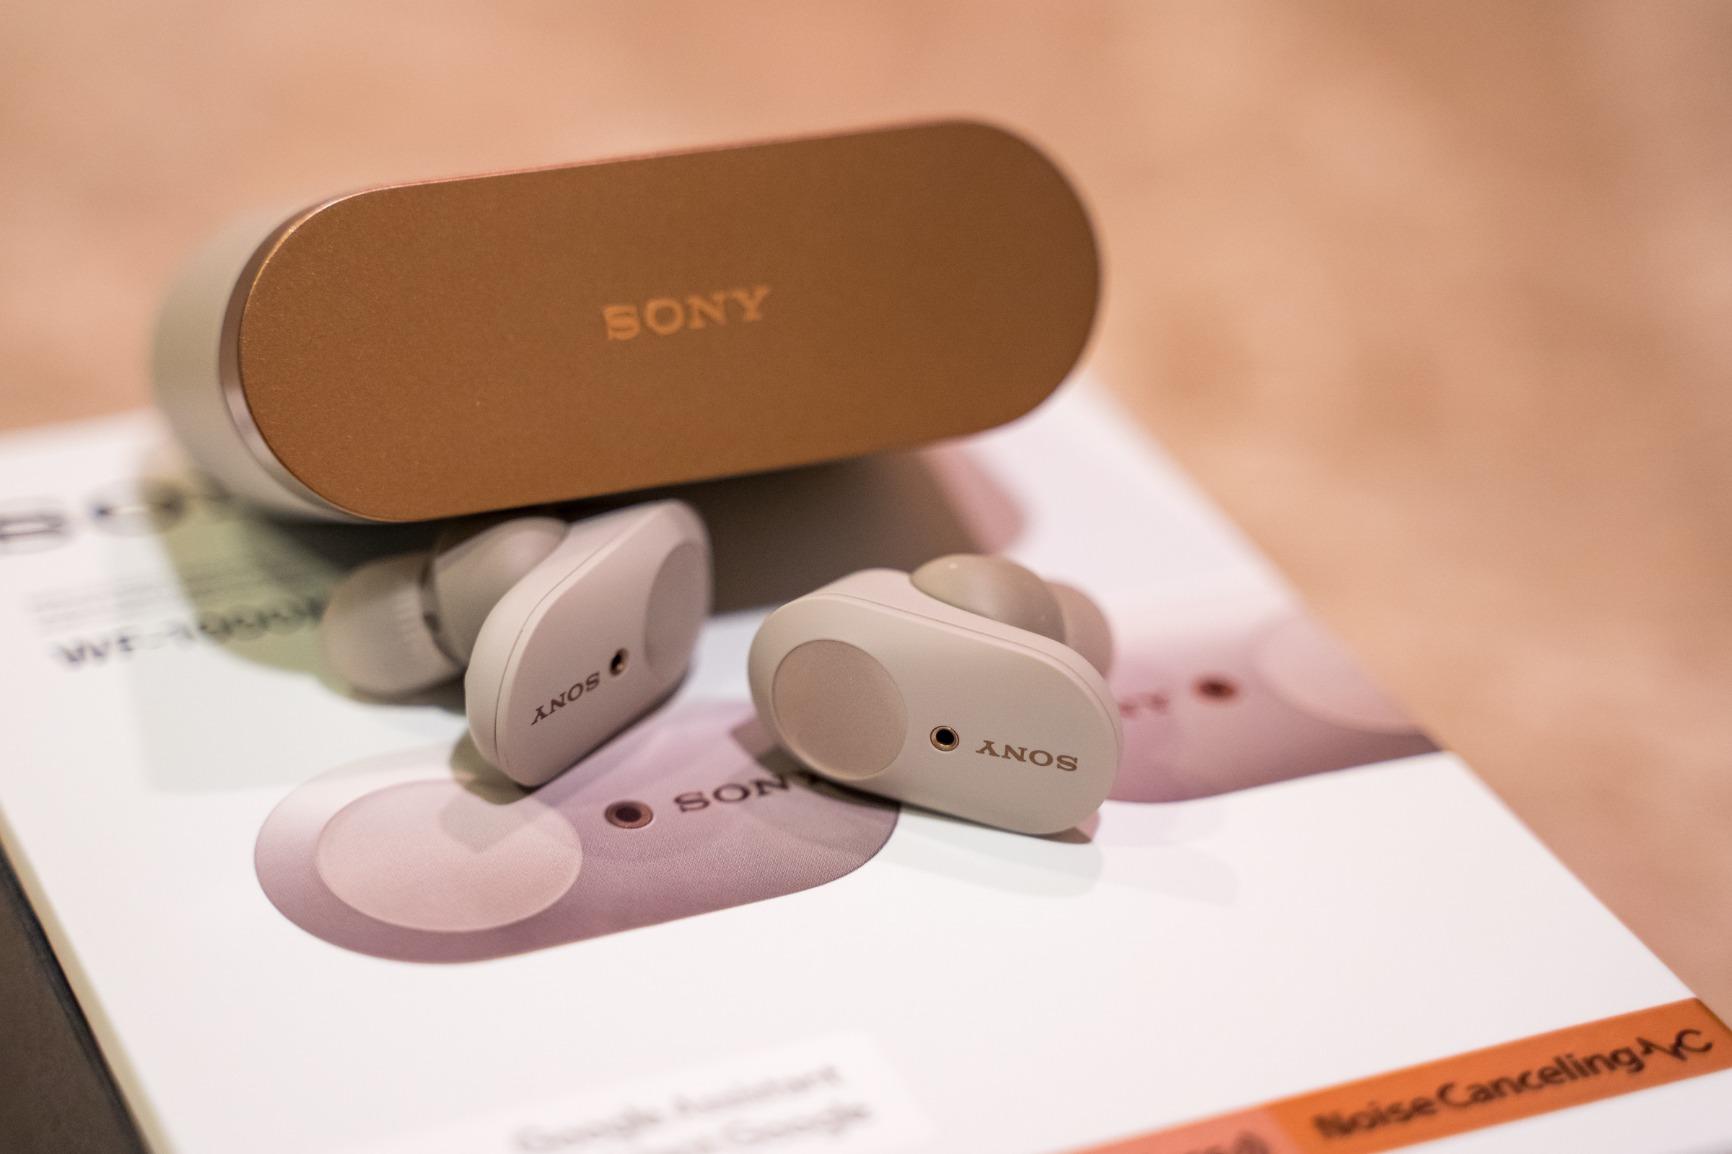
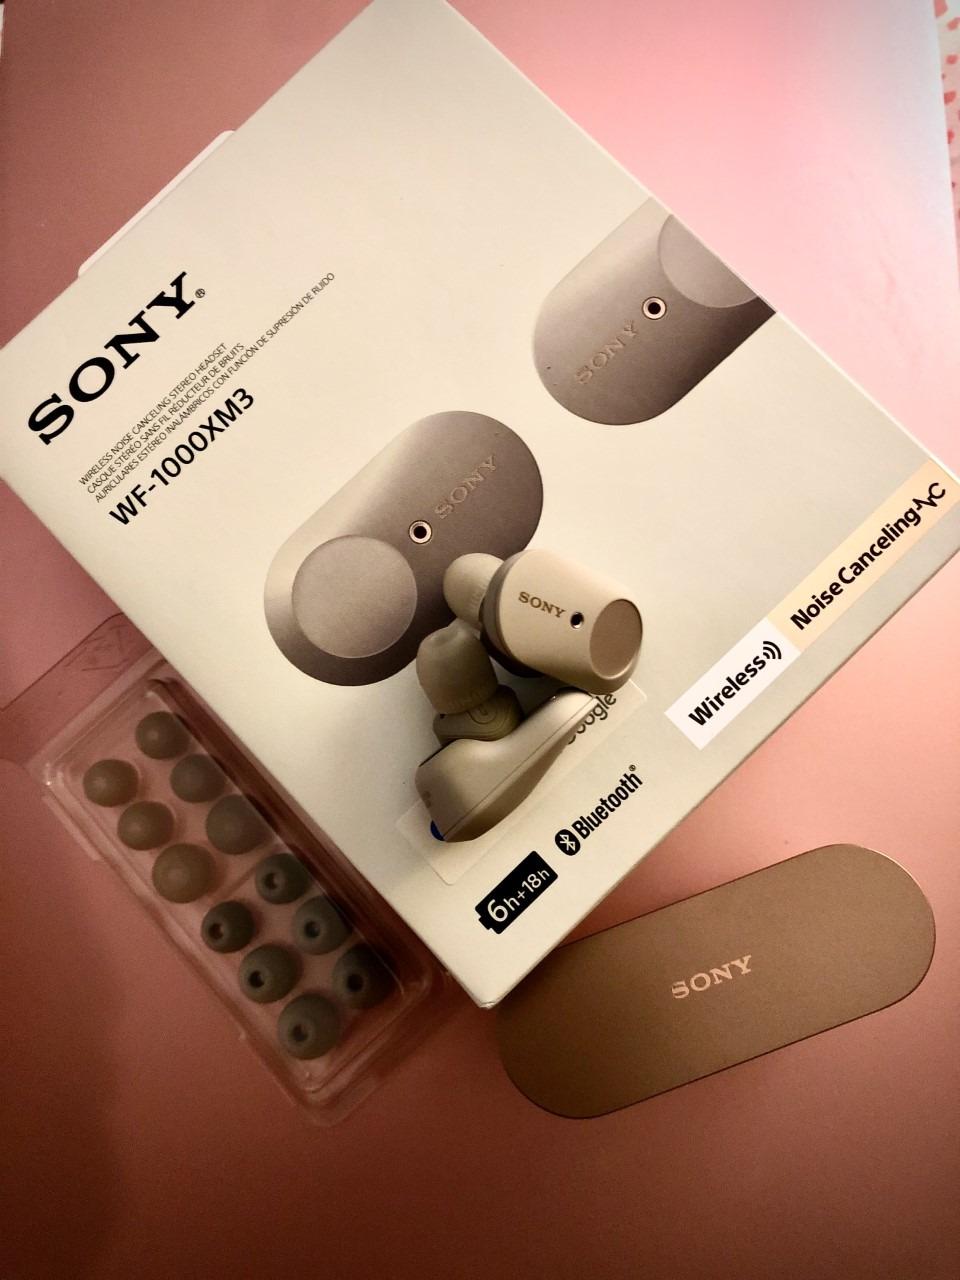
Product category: earbuds
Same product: yes